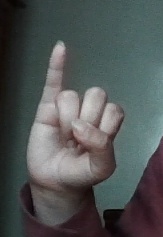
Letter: meem